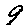
Label: 9